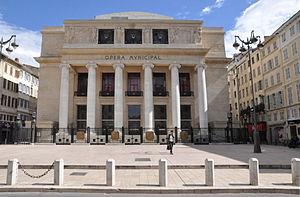
L'opéra de Marseille.
Marseille est une commune du Sud-Est de la France, chef-lieu du département des Bouches-du-Rhône et préfecture de la région Provence-Alpes-Côte d'Azur.